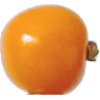
Label: Physalis 1